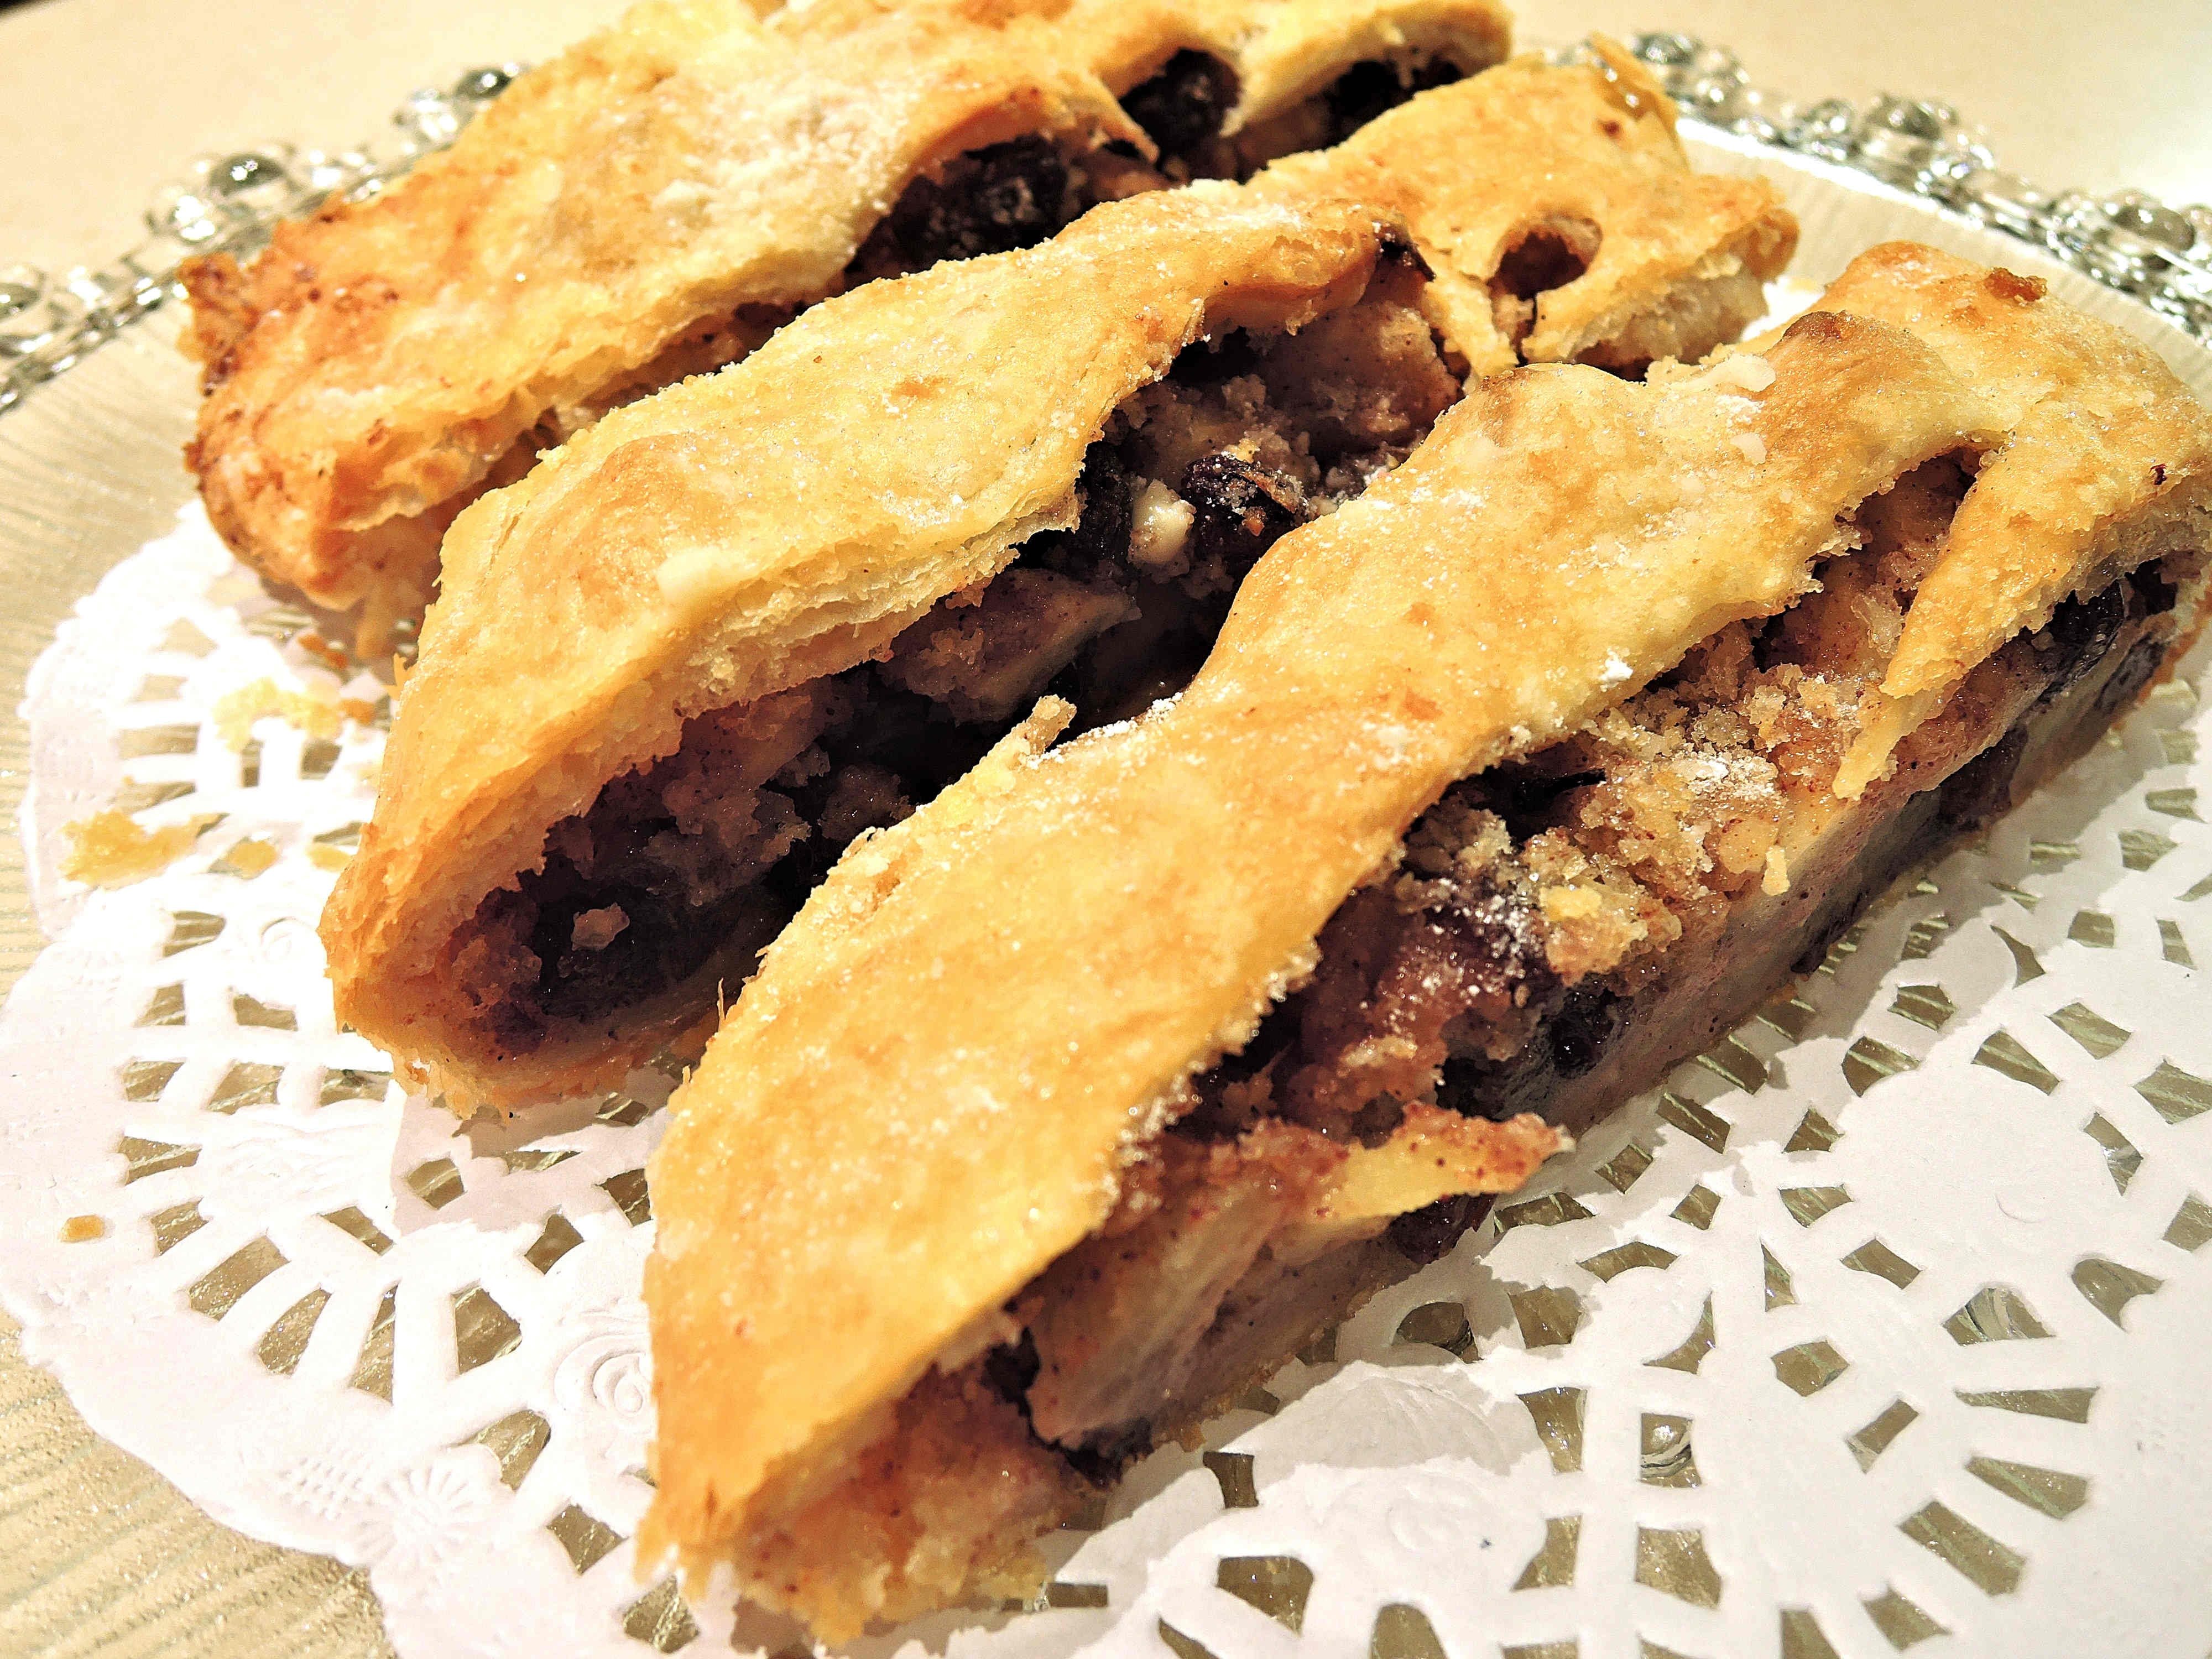
apple, dish, meal, food, produce, breakfast, baking, dessert, cuisine, pie, baked, cherry pie, nuts, baked goods, raisins, sweet food, strudel slice, snack food